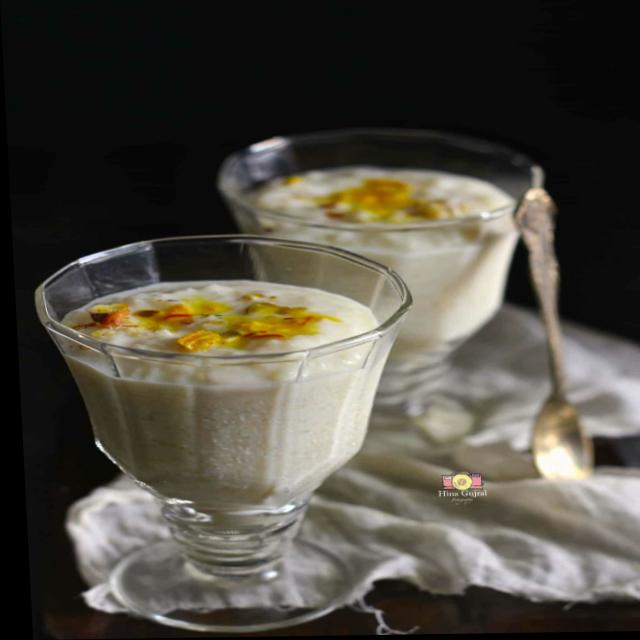
Dish: kheer